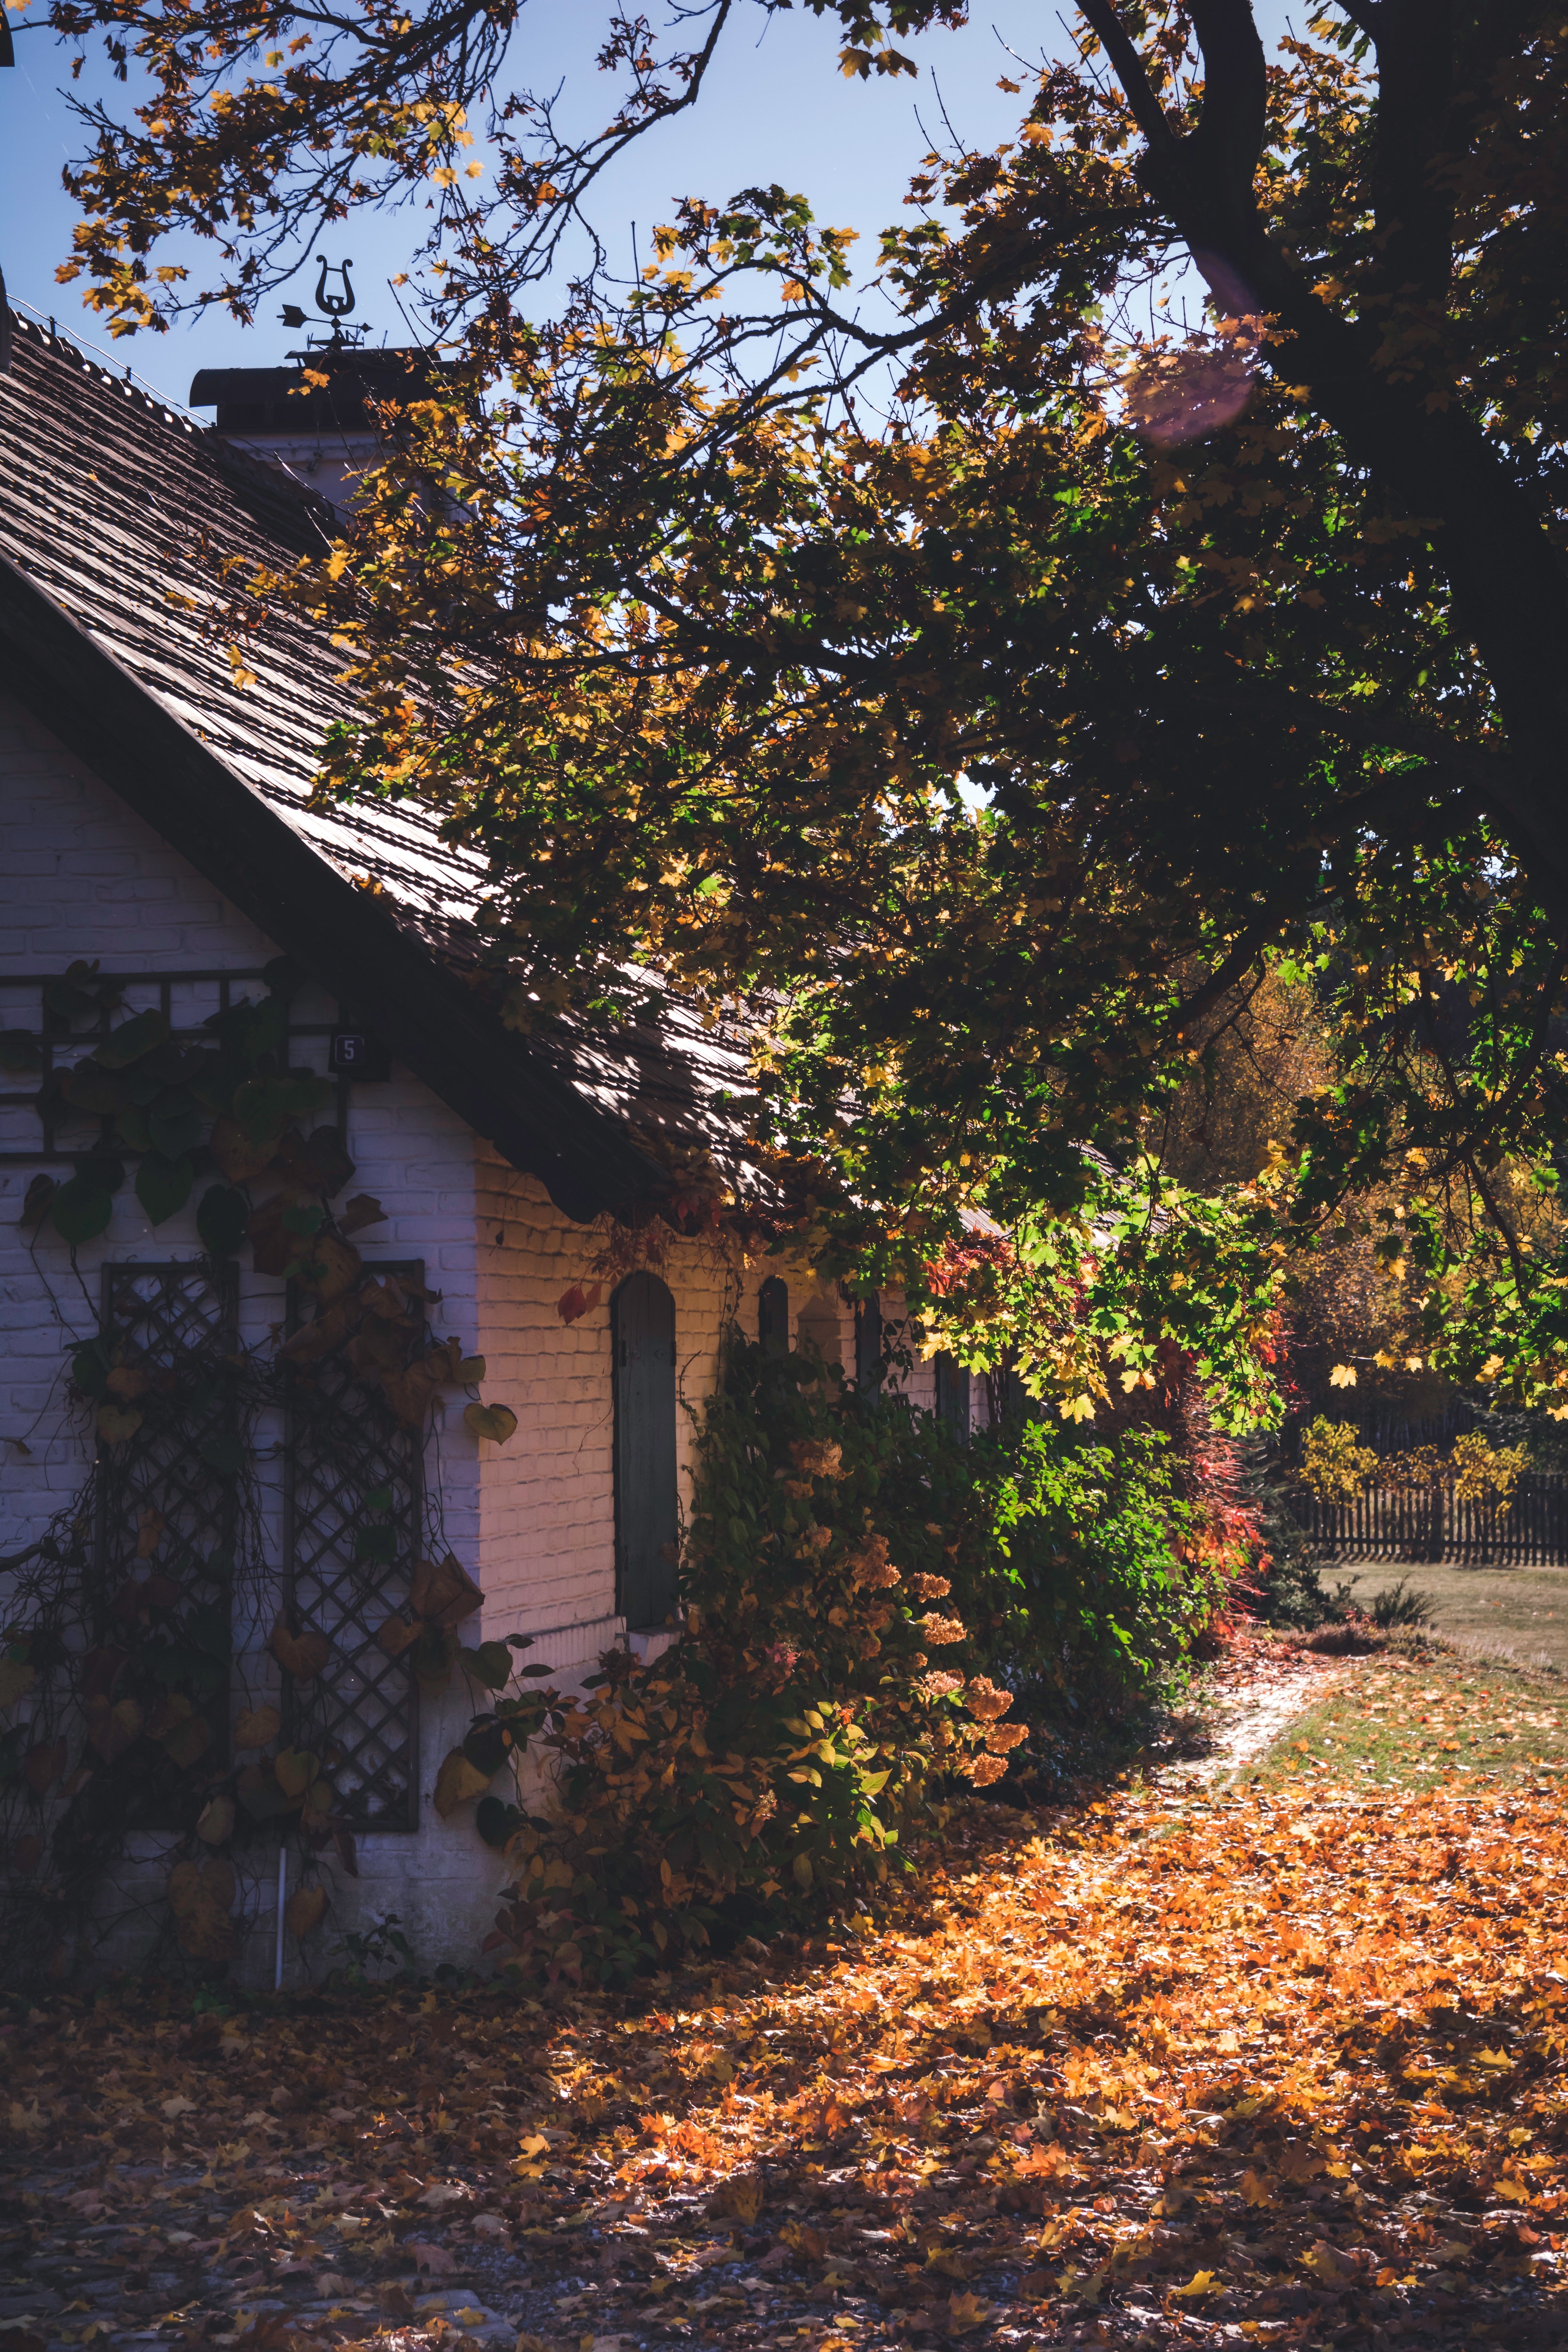
leaf, nature, tree, autumn, sky, wall, woody plant, house, branch, plant, sunlight, morning, home, landscape, evening, village, facade, deciduous, spring, cottage, estate